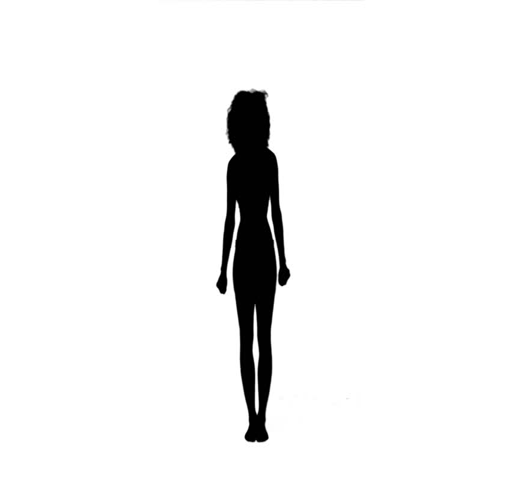
a silhouette of a woman raising her arms against a white background